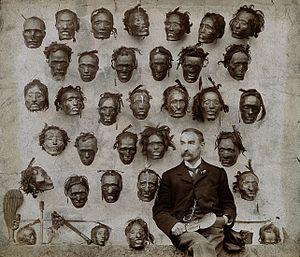
Les Mokomokai sont des chefs conservés de māoris, peuple indigène de la Nouvelle-Zélande et des îles Cook, dont les visages ont été décorés par des tatouages tā moko. Ils sont devenus des objets d'échanges précieux au cours de la guerre des mousquets du début du XIXᵉ siècle. Des Mokomakai ont été dispersés aux quatre coins du monde comme objets d'art, et font aujourd'hui l'objet de contentieux diplomatiques avec la Nouvelle-Zélande, qui souhaite les récupérer.